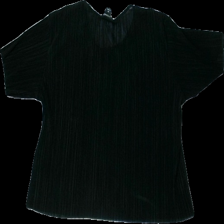
View: back
Type: Blouse
Category: Ladies
Brand: Monki
Colors: Black
Material: unknown
Cut: Loose
Size: XS
Season: All
Price range: 50-100
Recommended usage: Reuse
Description: black blouse with short sleeve